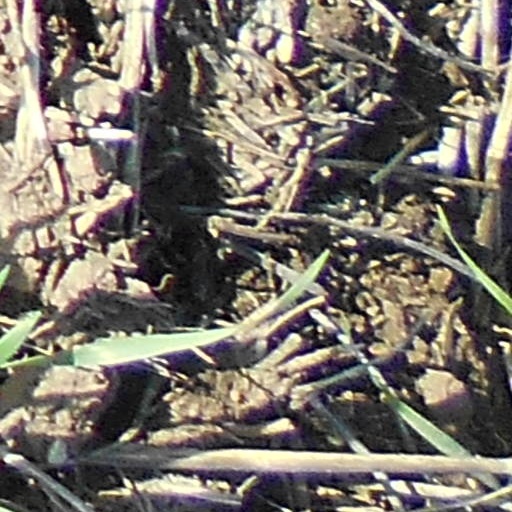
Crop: wheat